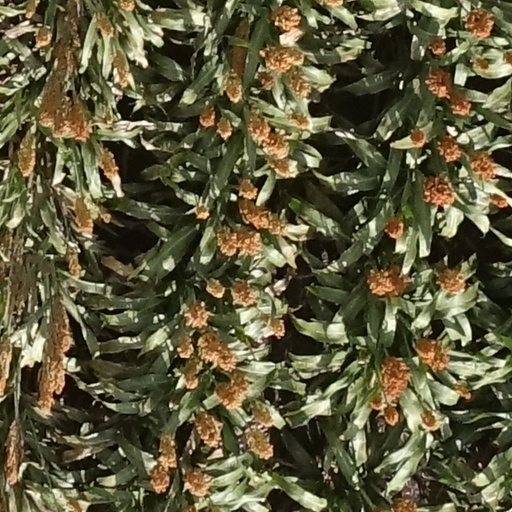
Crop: sorghum